John Dingell

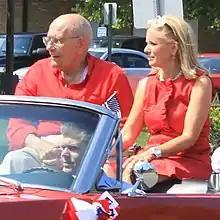
John and Debbie Dingell at the 2011 Ypsilanti Independence Day Parade

After serving as the committee's ranking Democratic member for 12 years, Dingell regained the chairmanship in 2007. According to "Newsweek", he had wanted to investigate the George W. Bush Administration's handling of port security, the Medicare prescription drug program and Dick Cheney's energy task force. "Time" magazine has stated that he had intended to oversee legislation that addresses global warming and climate change caused by carbon emissions from automobiles, energy companies and industry.